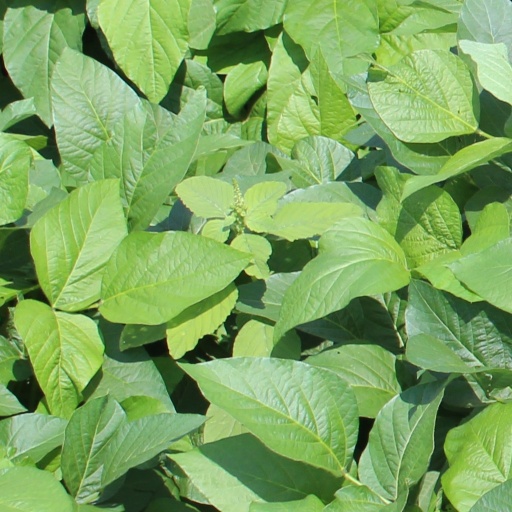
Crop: soybean